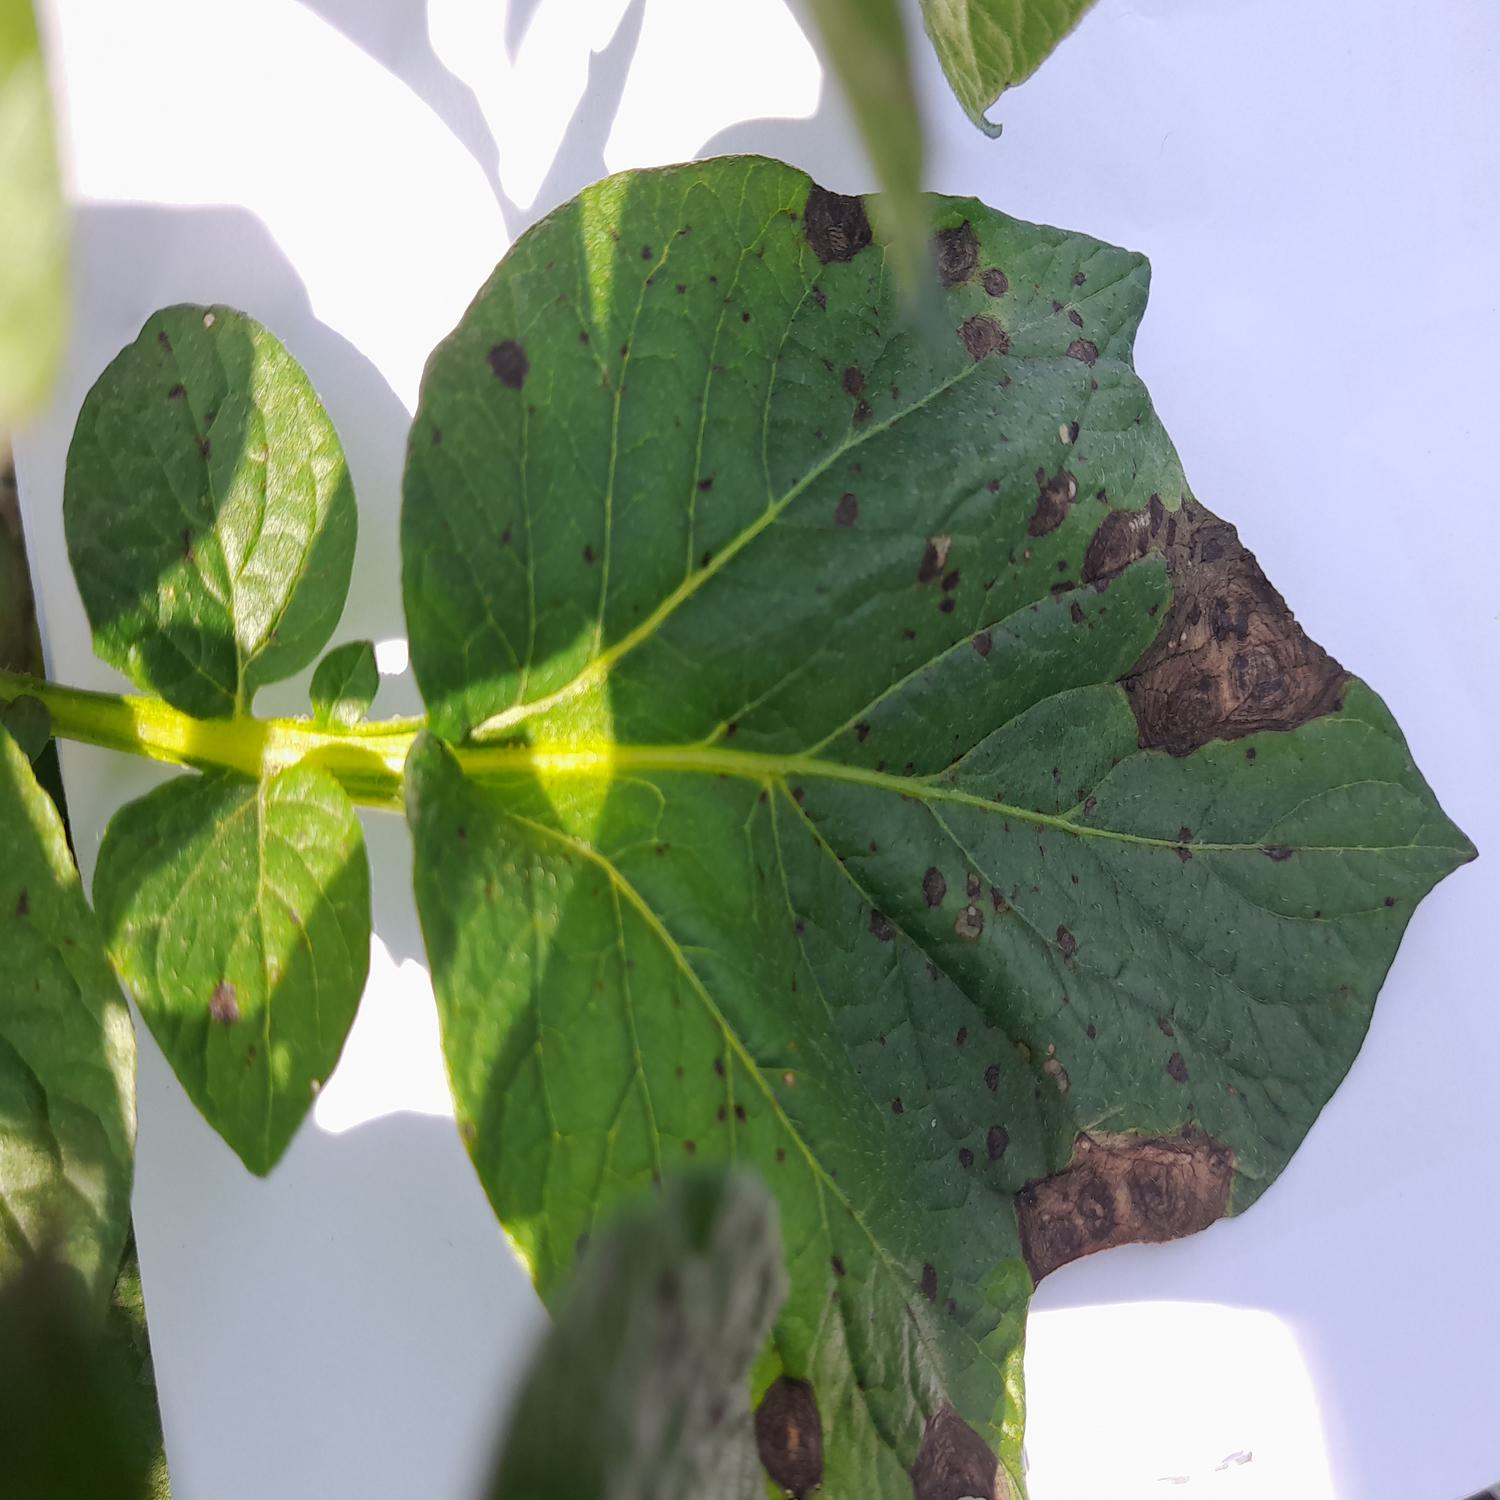
Label: Fungi